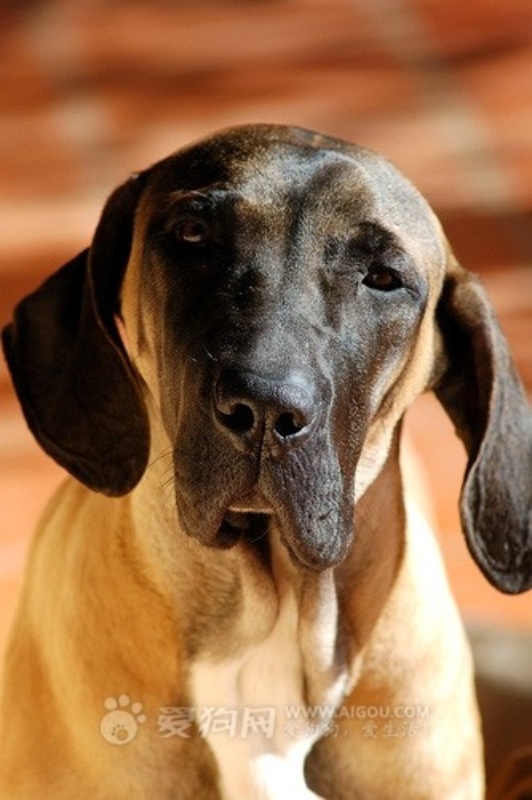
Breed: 220-n000032-Fila_Braziliero